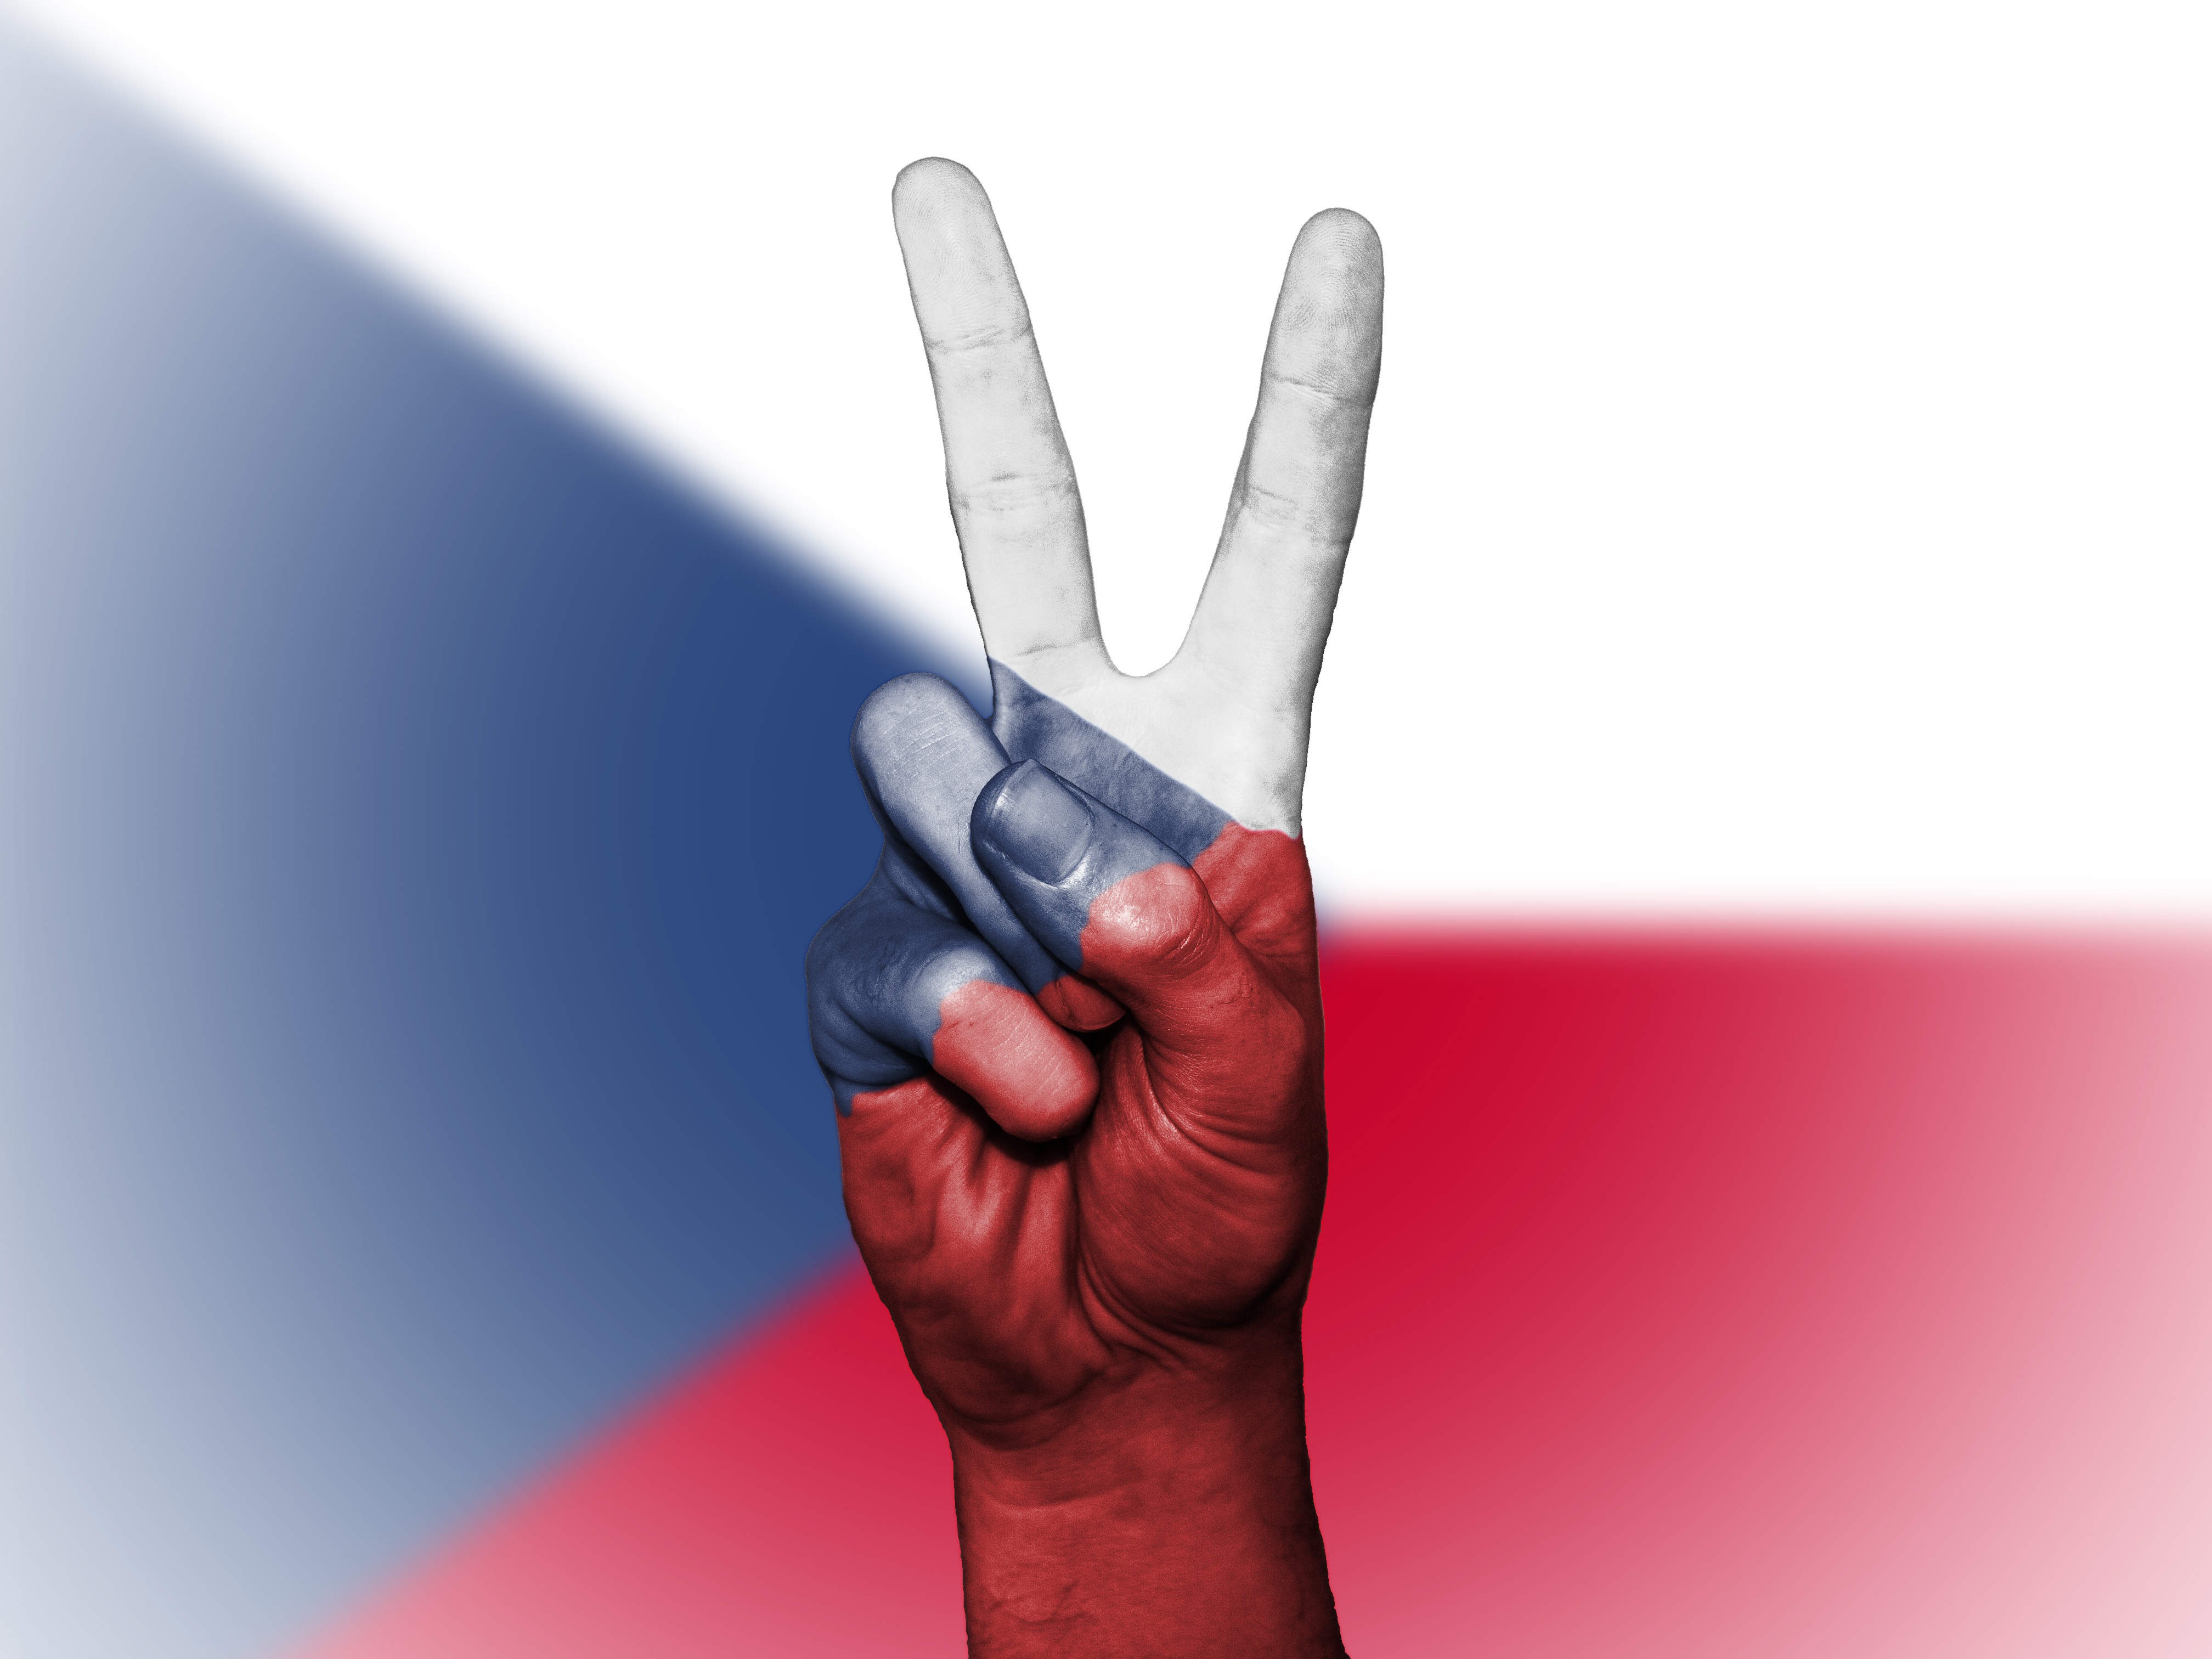
writing, hand, country, travel, finger, symbol, banner, flag, peace, tourism, arm, brand, national, colors, background, graphic, state, organ, icon, nation, czechia, thumb, ensign, sense